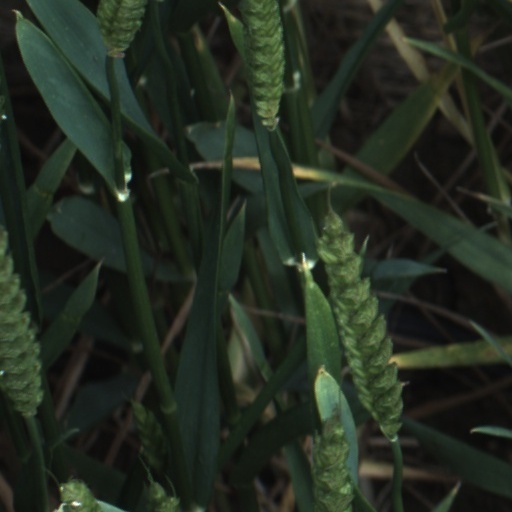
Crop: wheat